Millipede burn

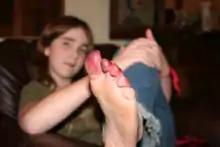
The effects of a millipede burn on the foot

Millipede burns are a cutaneous condition caused by certain millipedes that secrete a toxic liquid that causes a brownish pigmentation and/or burns when it comes into contact with the skin. Some millipedes produce quinones in their defensive secretions, which have been reported to cause brown staining of the skin.